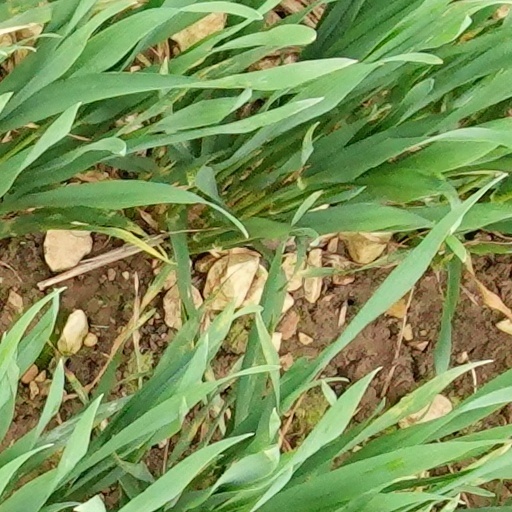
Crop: wheat